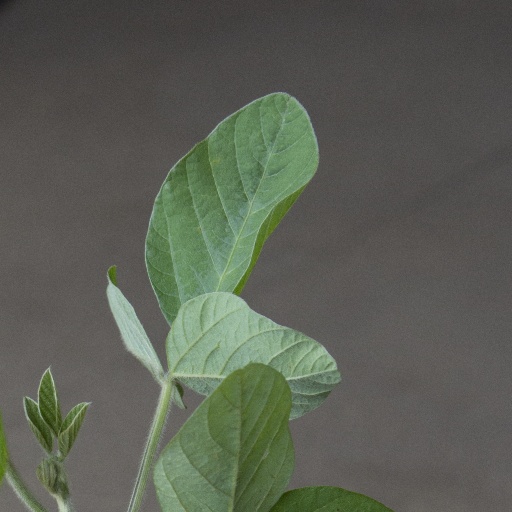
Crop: soybean